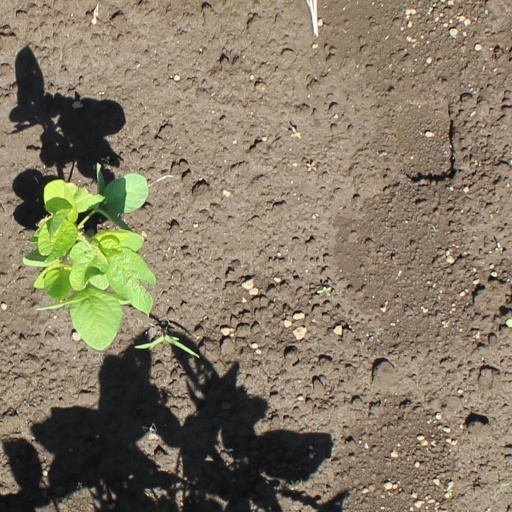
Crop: soybean